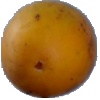
Label: Cucumber Ripe 2